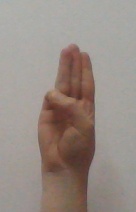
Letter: thaa